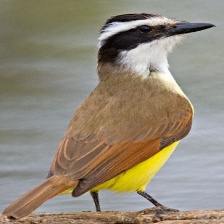
Species: GREAT KISKADEE
Scientific name: PITANGUS SULPHURATUS